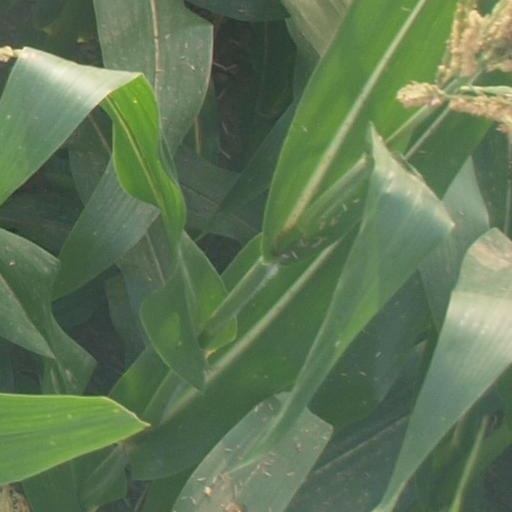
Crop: maize; corn